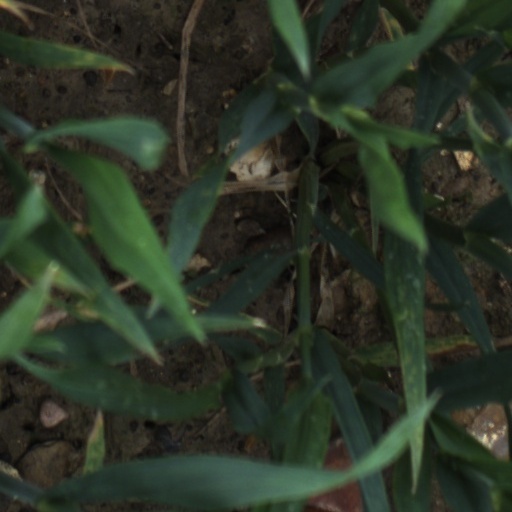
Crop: wheat